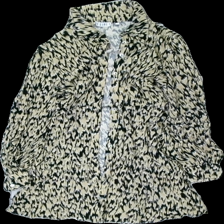
View: front
Type: Dress
Category: Ladies
Brand: Not in the list
Brand text on label: desires
Colors: Beige, Black
Material: 100% visc
Pattern: Animal print
Cut: Regular
Size: S
Season: All
Price range: <50
Recommended usage: Reuse